Rothschild family

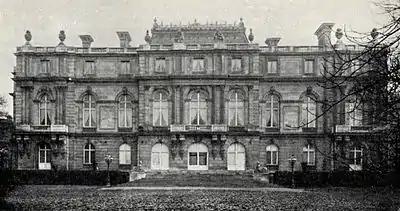
Palace of Baron Albert von Rothschild in Vienna.

The second French branch was founded by Nathaniel de Rothschild (1812–1870). Born in London, he was the fourth child of the founder of the British branch of the family, Nathan Mayer Rothschild (1777–1836). In 1850, Nathaniel Rothschild moved to Paris to work with his uncle James Mayer Rothschild. In 1853, Nathaniel acquired Château Brane Mouton, a vineyard in Pauillac in the Gironde "département". Nathaniel Rothschild renamed the estate Château Mouton Rothschild, and it would become one of the best known labels in the world. In 1868, Nathaniel's uncle, James Mayer de Rothschild, acquired the neighbouring Château Lafite vineyard.